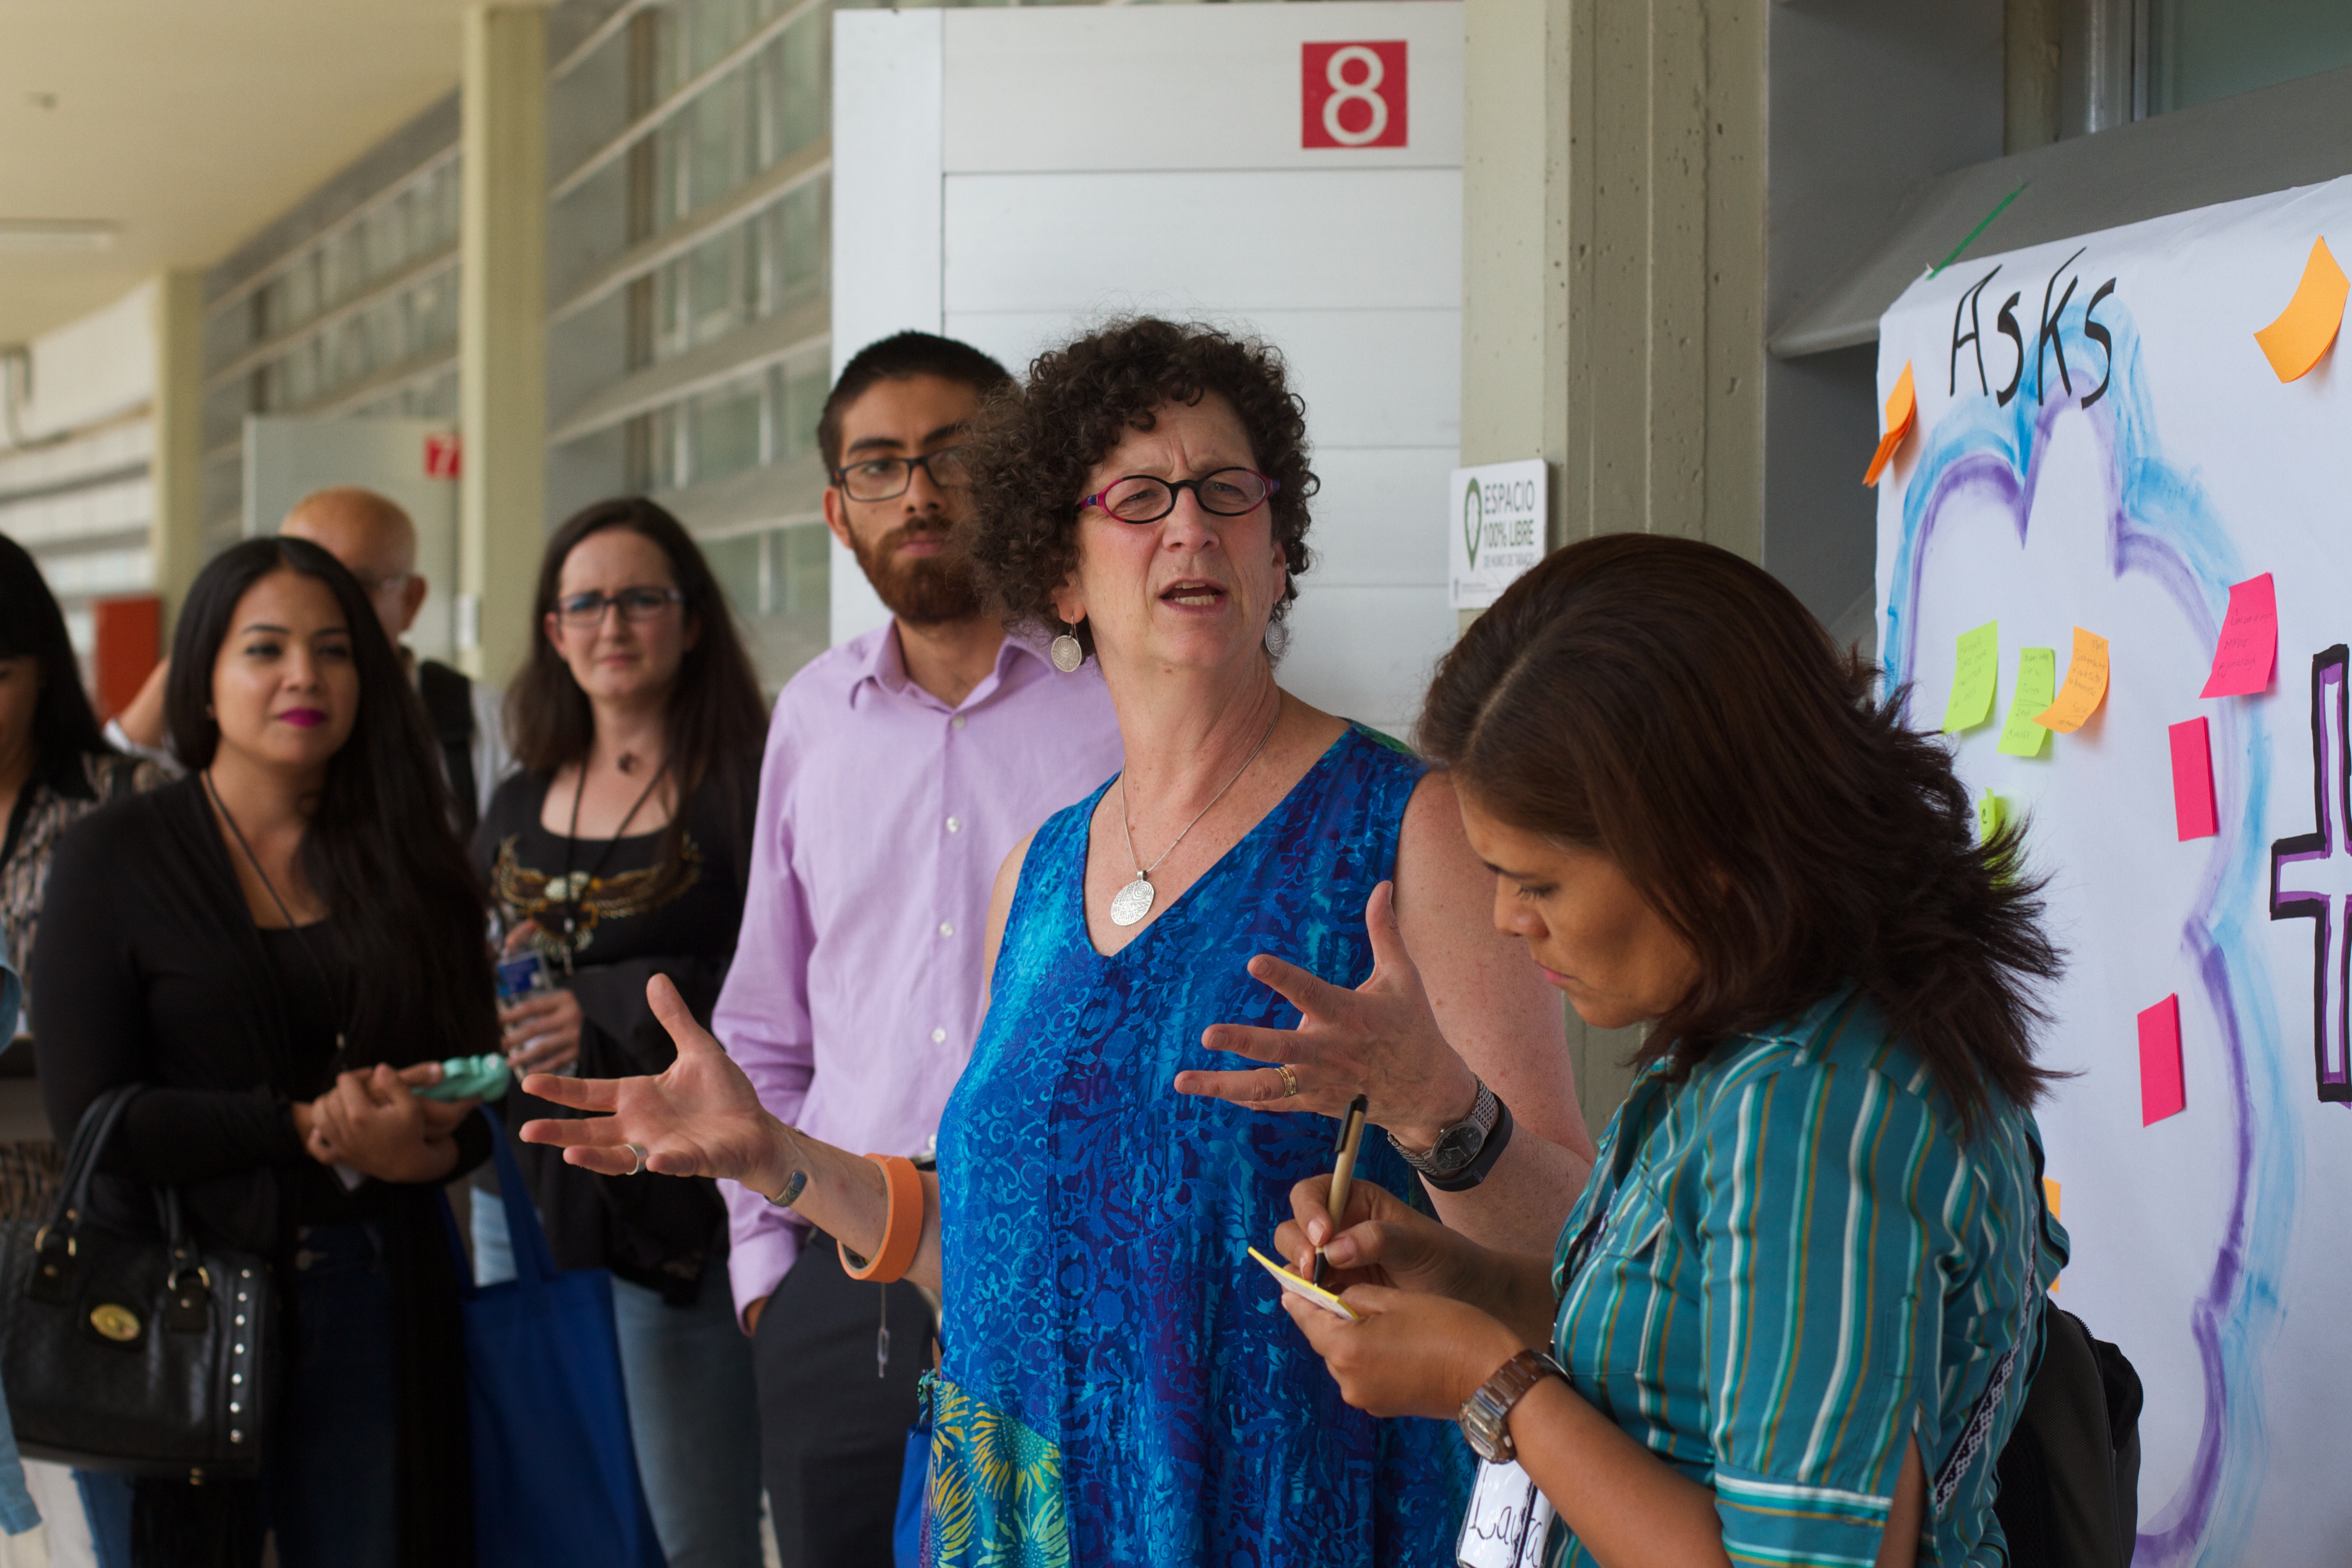
youth, community, education, udgagora